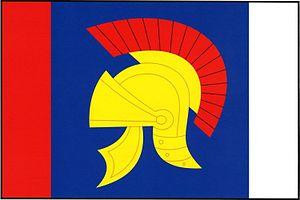
Lavičné ou Nová Bělá est une commune du district de Svitavy, dans la région de Pardubice, en République tchèque. Sa population s'élevait à 114 habitants en 2017.